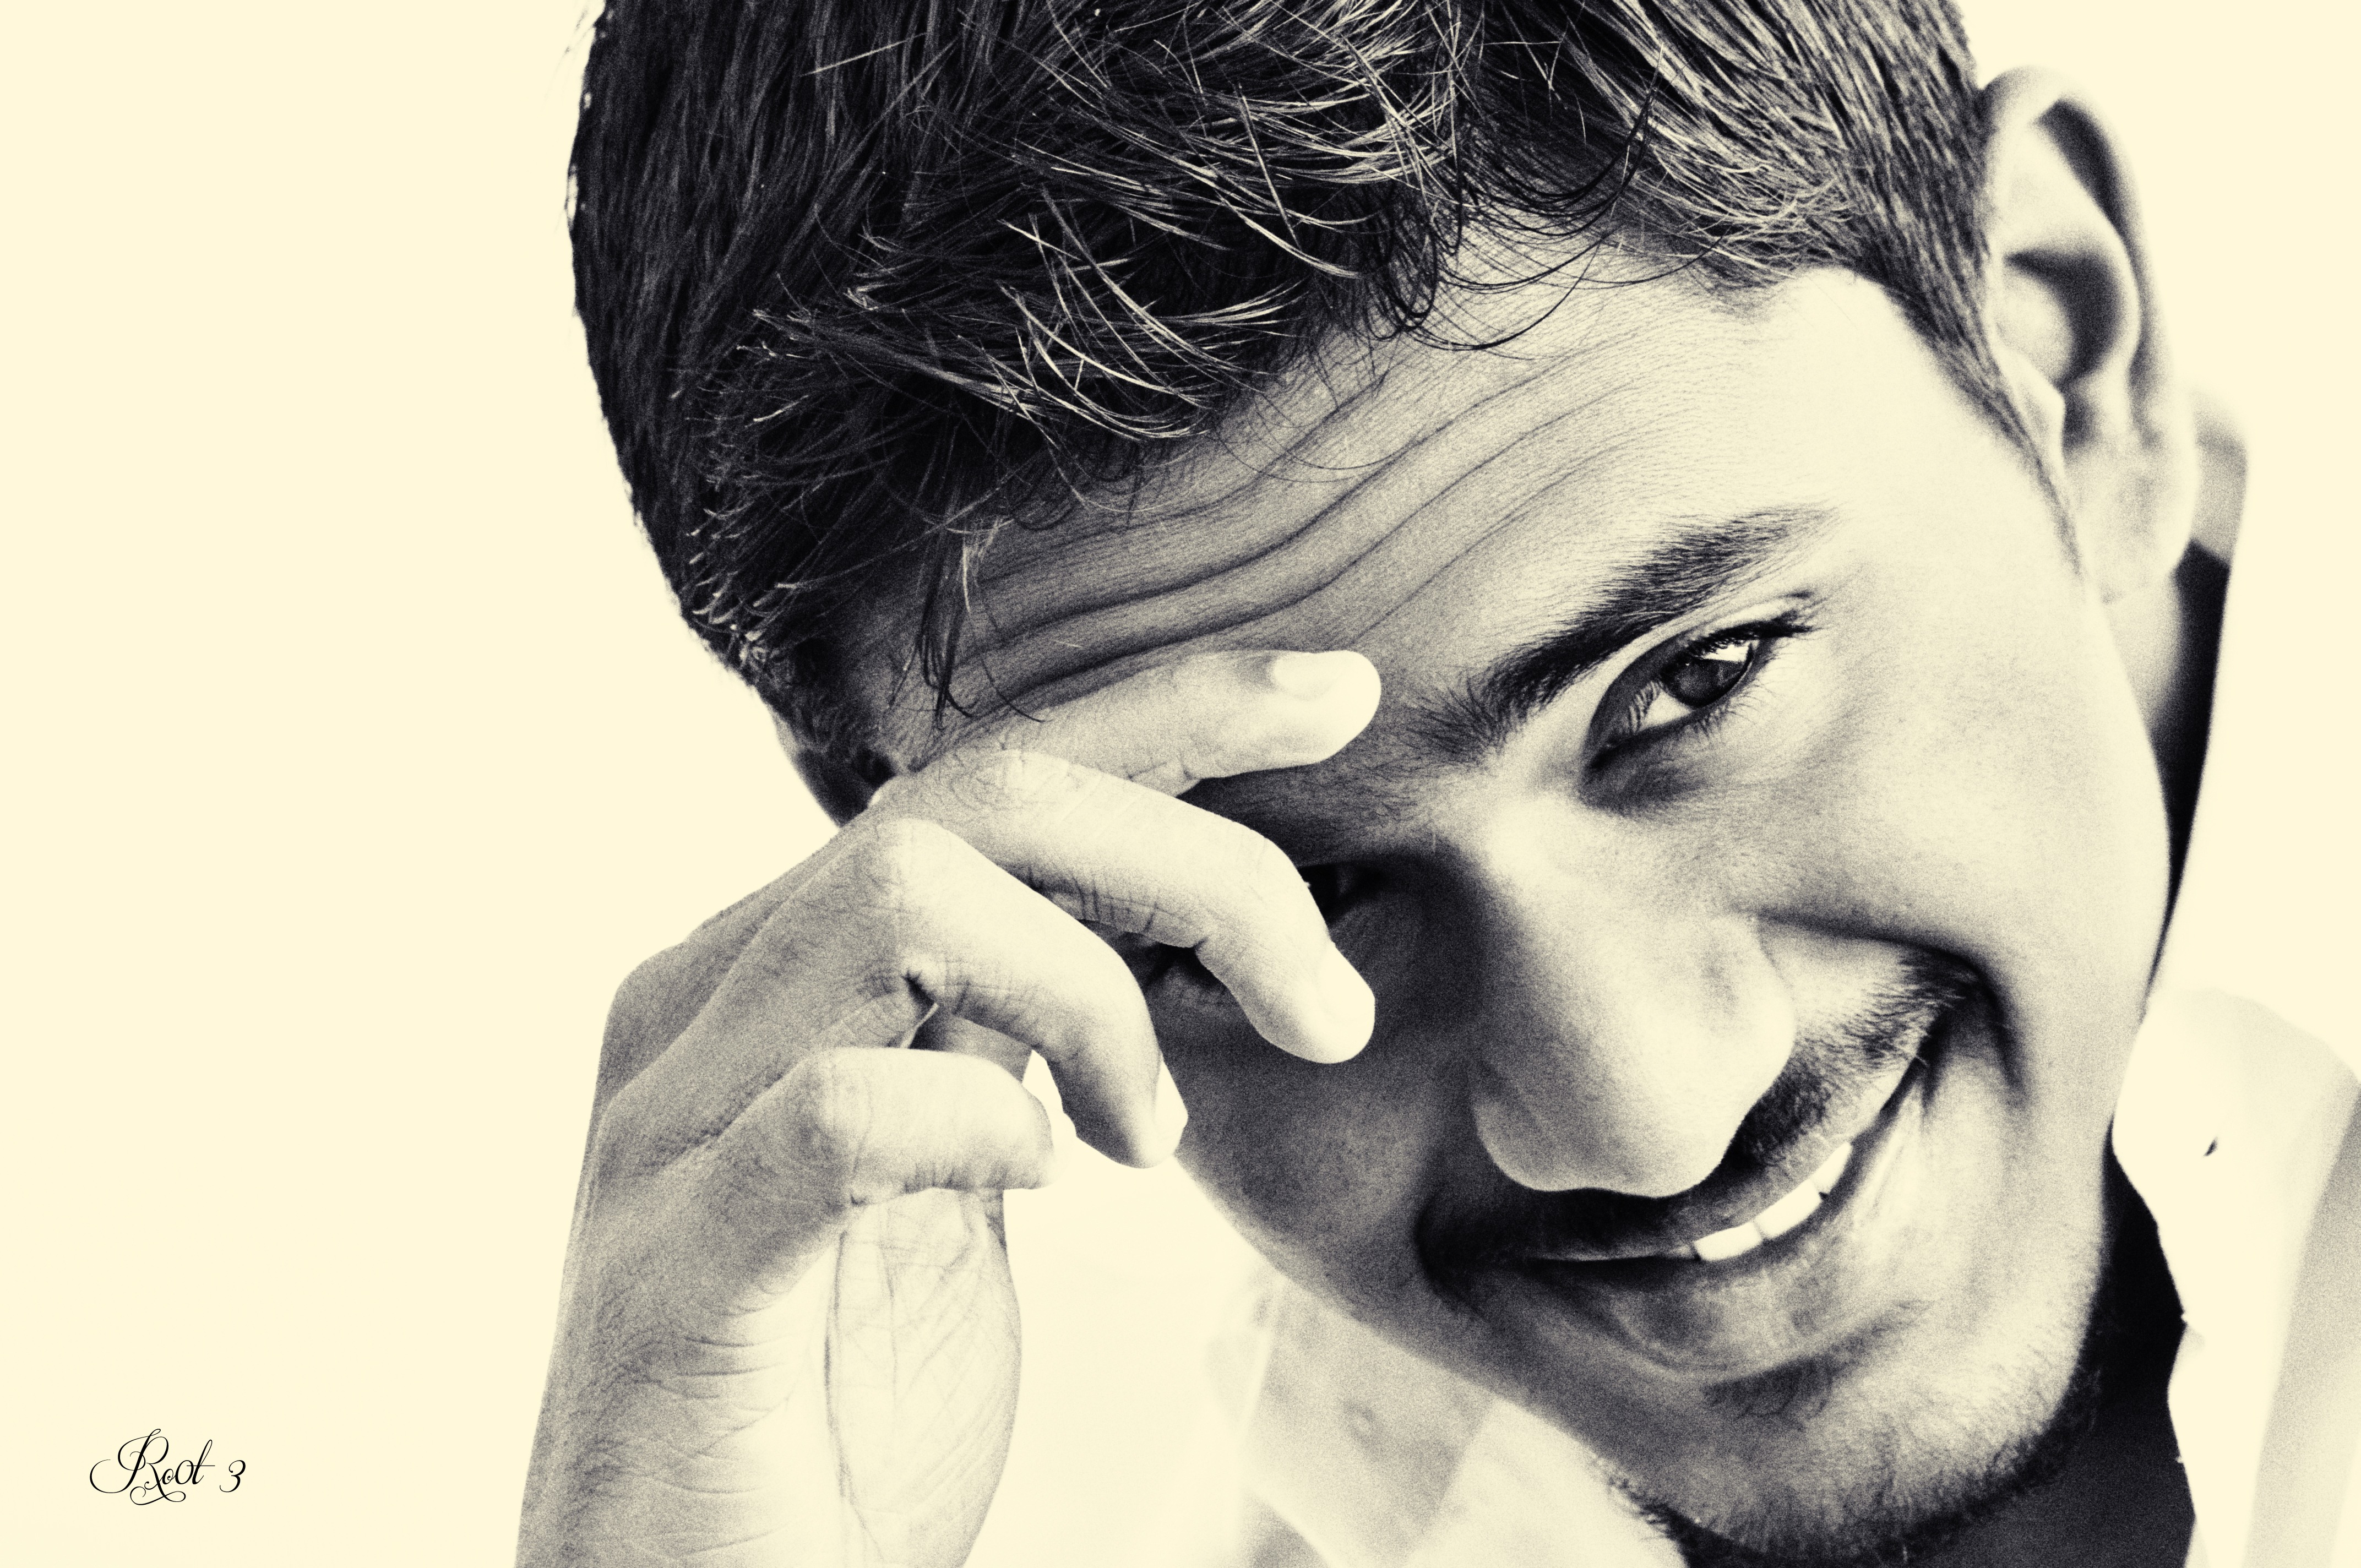
man, person, black and white, white, photography, looking, male, guy, portrait, model, black, monochrome, thoughtful, facial expression, smiling, smile, mouth, mustache, close up, face, nose, drawing, happy, eye, head, skin, beauty, sexy, organ, handsome, laughter, attractive, emotion, adult, shout, interaction, confident, sense, monochrome photography, portrait photography